Russian History (RAS journal)

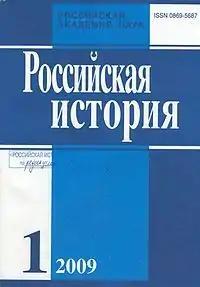

Russian History, formerly named History of the USSR (1957–1992) and National History (1992–2008), is a journal of the Institute of History of the Russian Academy of Sciences (RAS). It is indexed in Web of Science and Scopus.